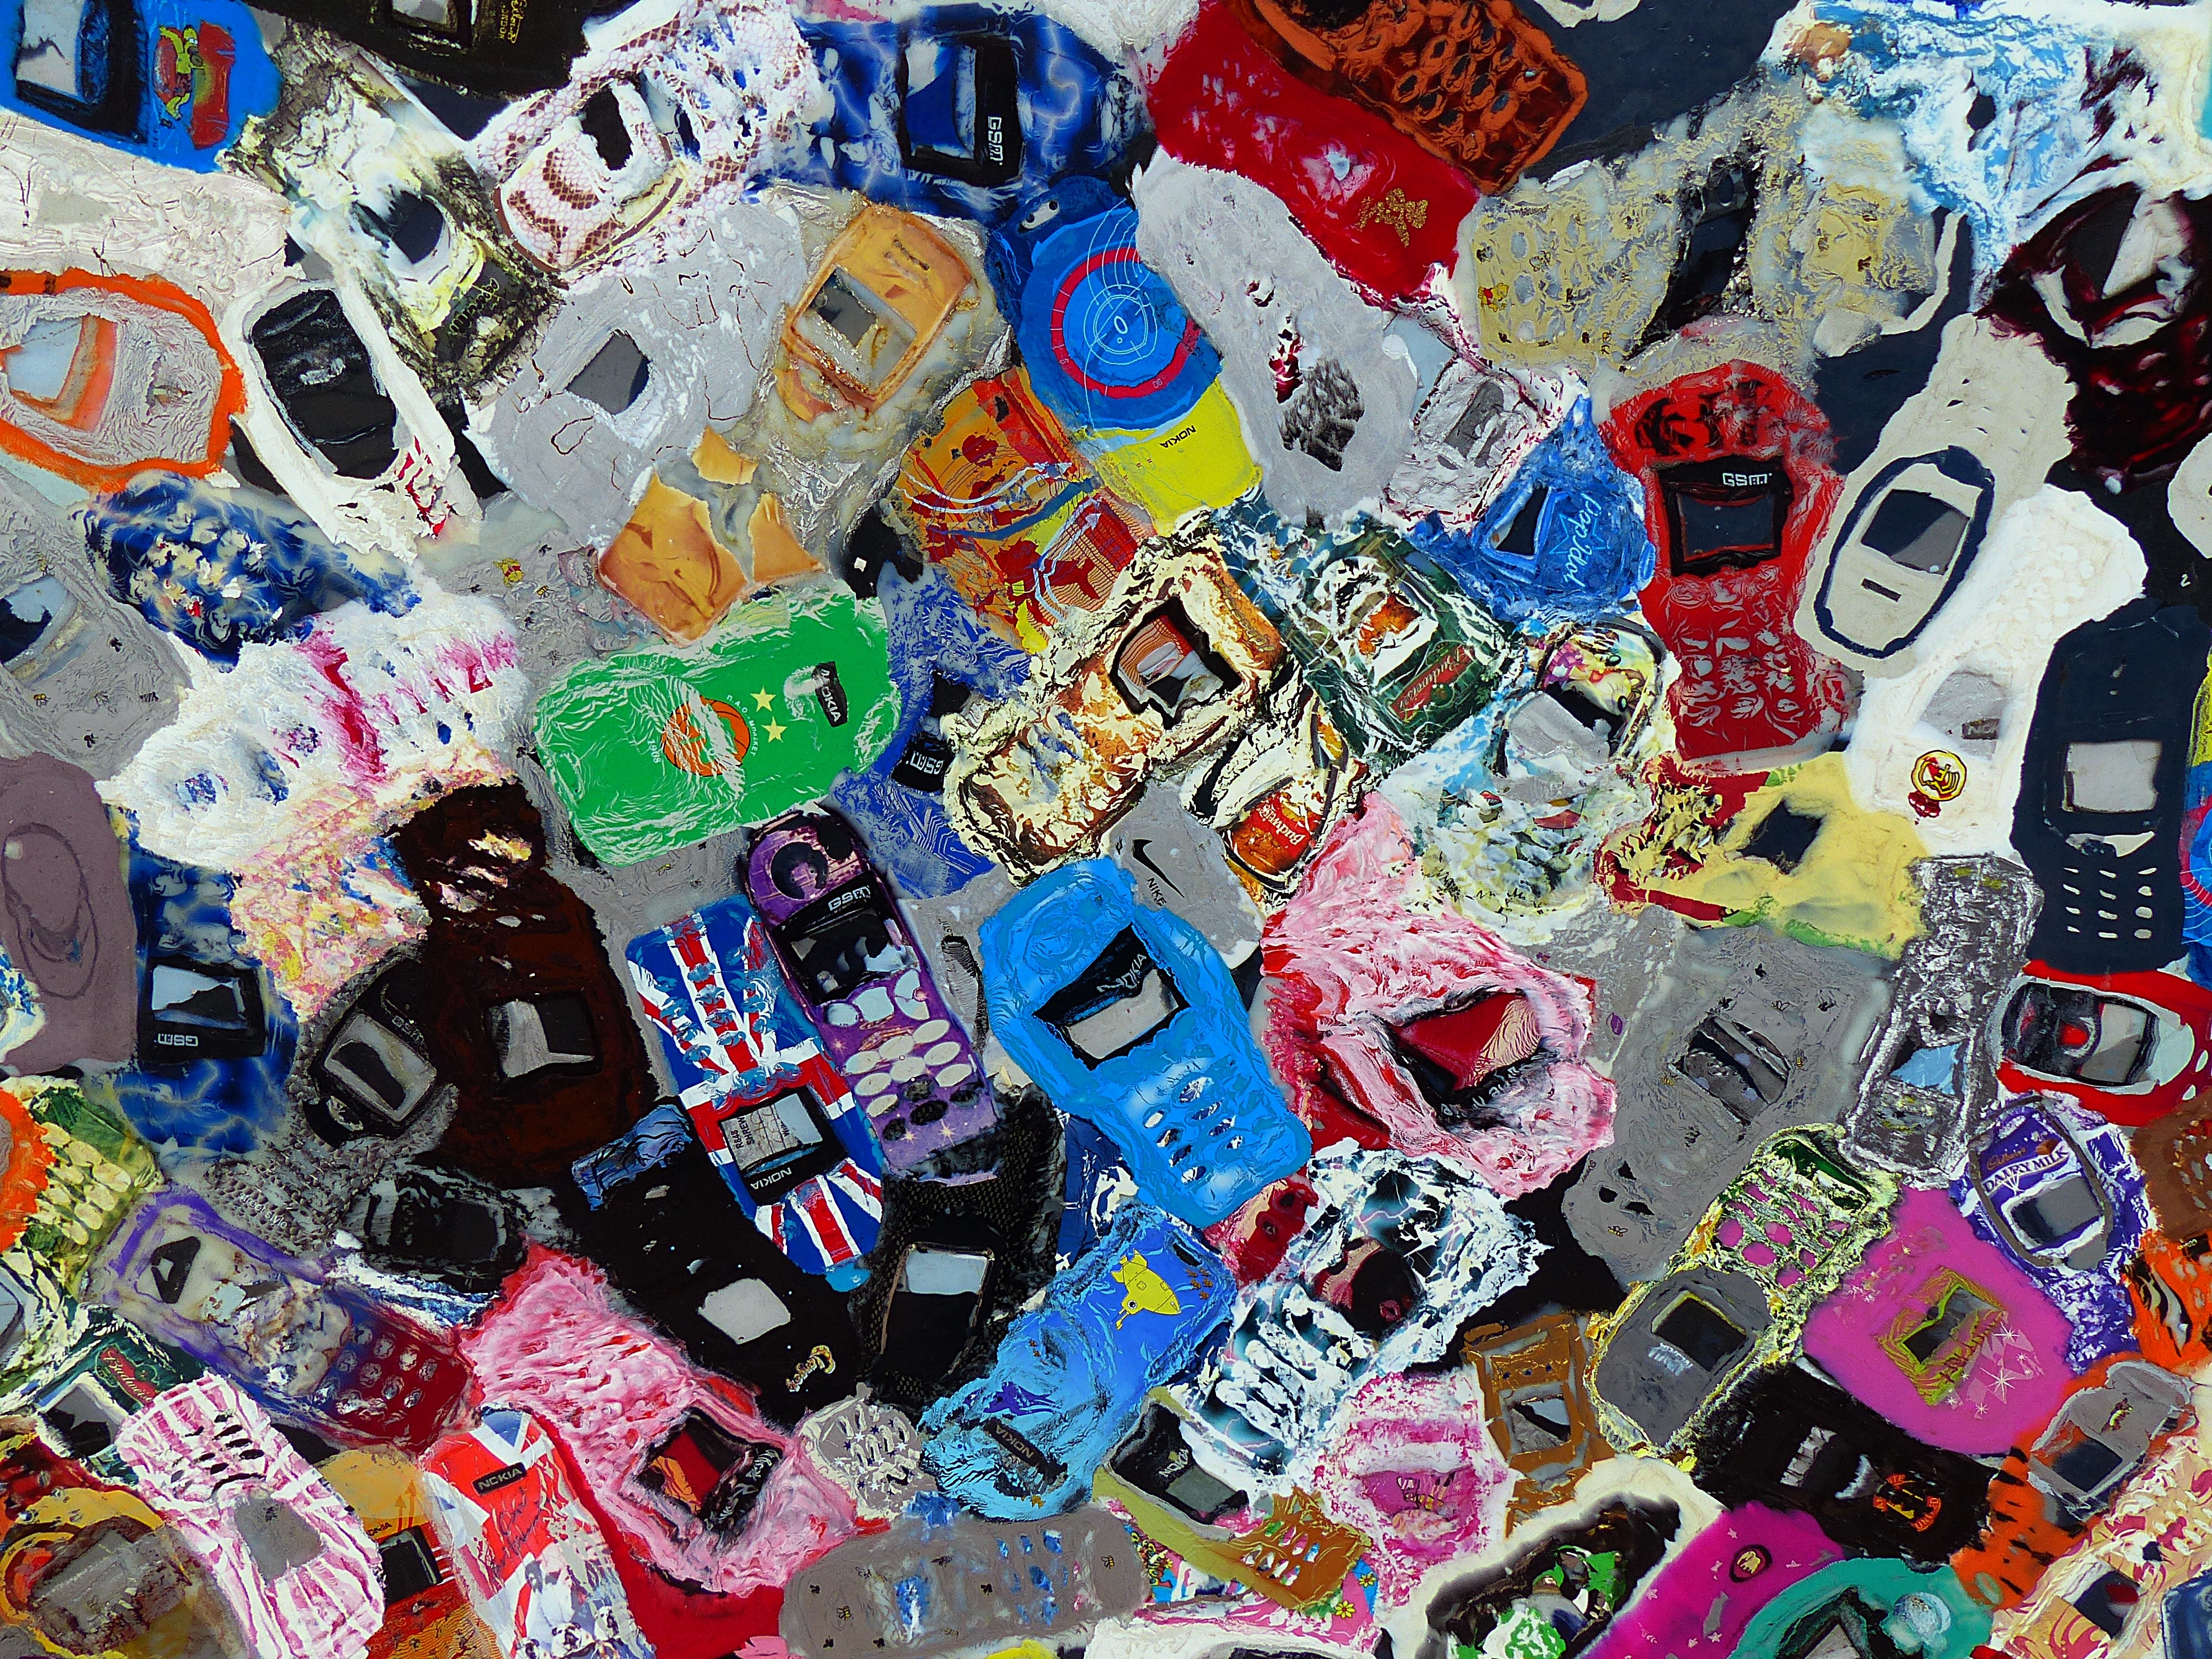
old, phone, color, colorful, mobile phone, background image, art, background, collage, nokia